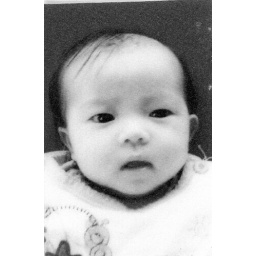
Mug shot in black &amp;amp; white